Tsubame (train)

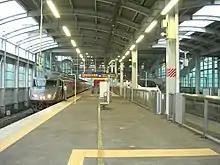
A 787 series "Relay Tsubame" train (left) and 800 series "Tsubame" shinkansen train (right) at Shin-Yatsushiro Station in June 2010

With the start of services on the Kyushu Shinkansen between and from 13 March 2004, new "Relay Tsubame" services commenced on the Kagoshima Main Line between and using 787 series EMUs in 7-, 8-, and 11-car formations. The operation of the "Relay Tsubame" service was unique, as it was the only station in Japan where normal trains stopped at platforms adjacent to the shinkansen platforms. This was to facilitate transfer of passengers from shinkansen to "Relay Tsubame" and vice versa. Normally, shinkansen platforms are physically separated from normal train platforms with fare gates and may be at a different level (usually above the normal train platforms).